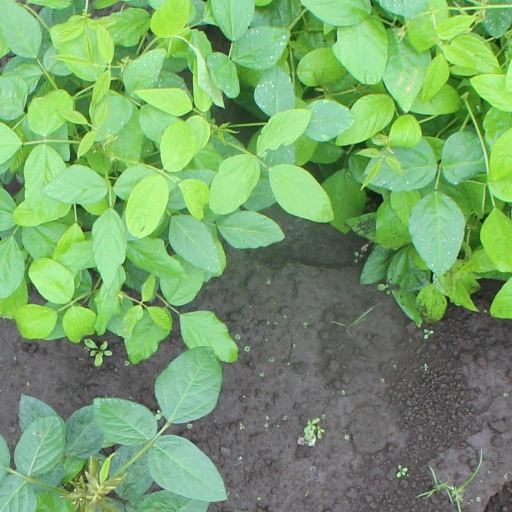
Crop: soybean